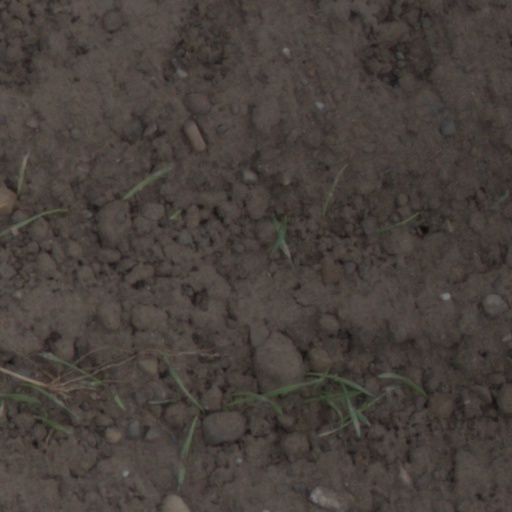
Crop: wheat